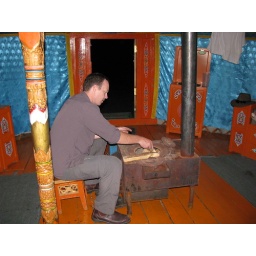
Bit chilly in our Ger Camp! Great pot belly stove though